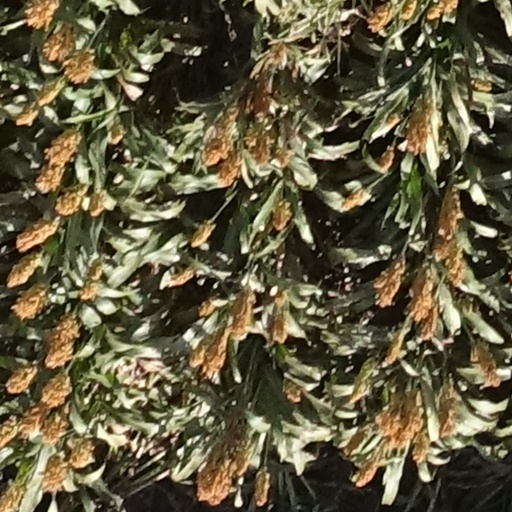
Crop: sorghum